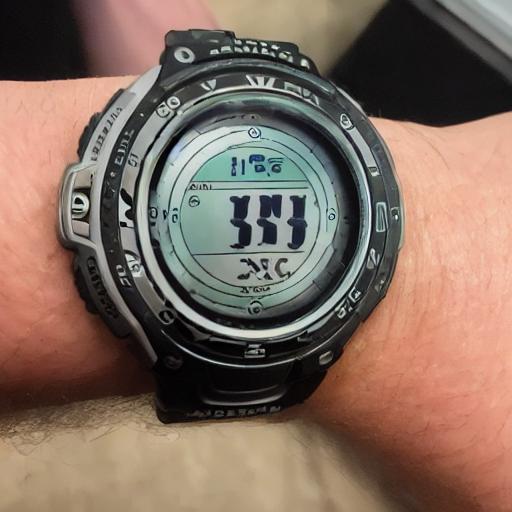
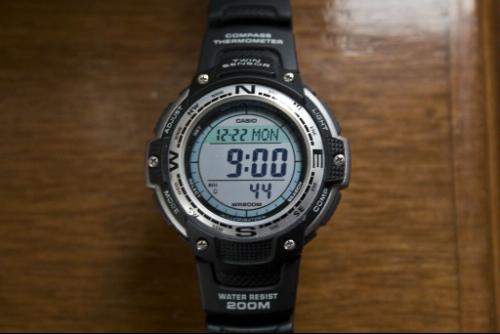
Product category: accessories_watch
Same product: no